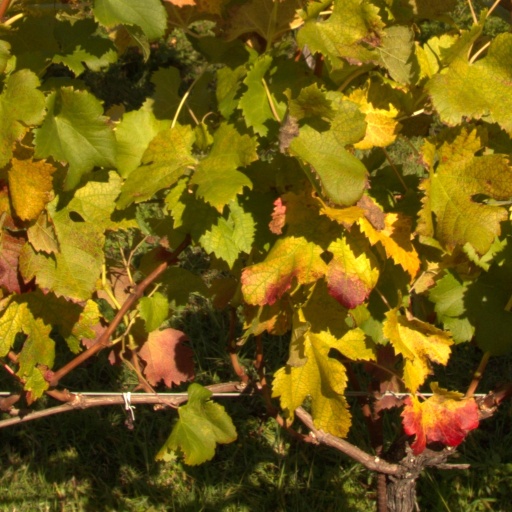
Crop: grape